King's Ely

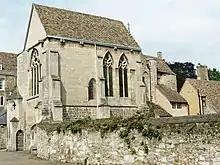
Prior Crauden's Chapel

Prior Crauden's Chapel was built in 1324 for John de Crauden. The building is Grade I listed. Small and intimate, it retains much of its original wall decoration. It is used by the school for small congregations and private prayer, its organ played by pupils and staff.